Intrigo: Dear Agnes

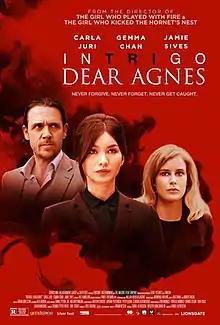
Film poster

Intrigo: Dear Agnes is a 2019 German-Swedish-American mystery crime drama film directed by Daniel Alfredson and starring Carla Juri, Gemma Chan and Jamie Sives. It is the sequel of the 2018 film "" (2018).